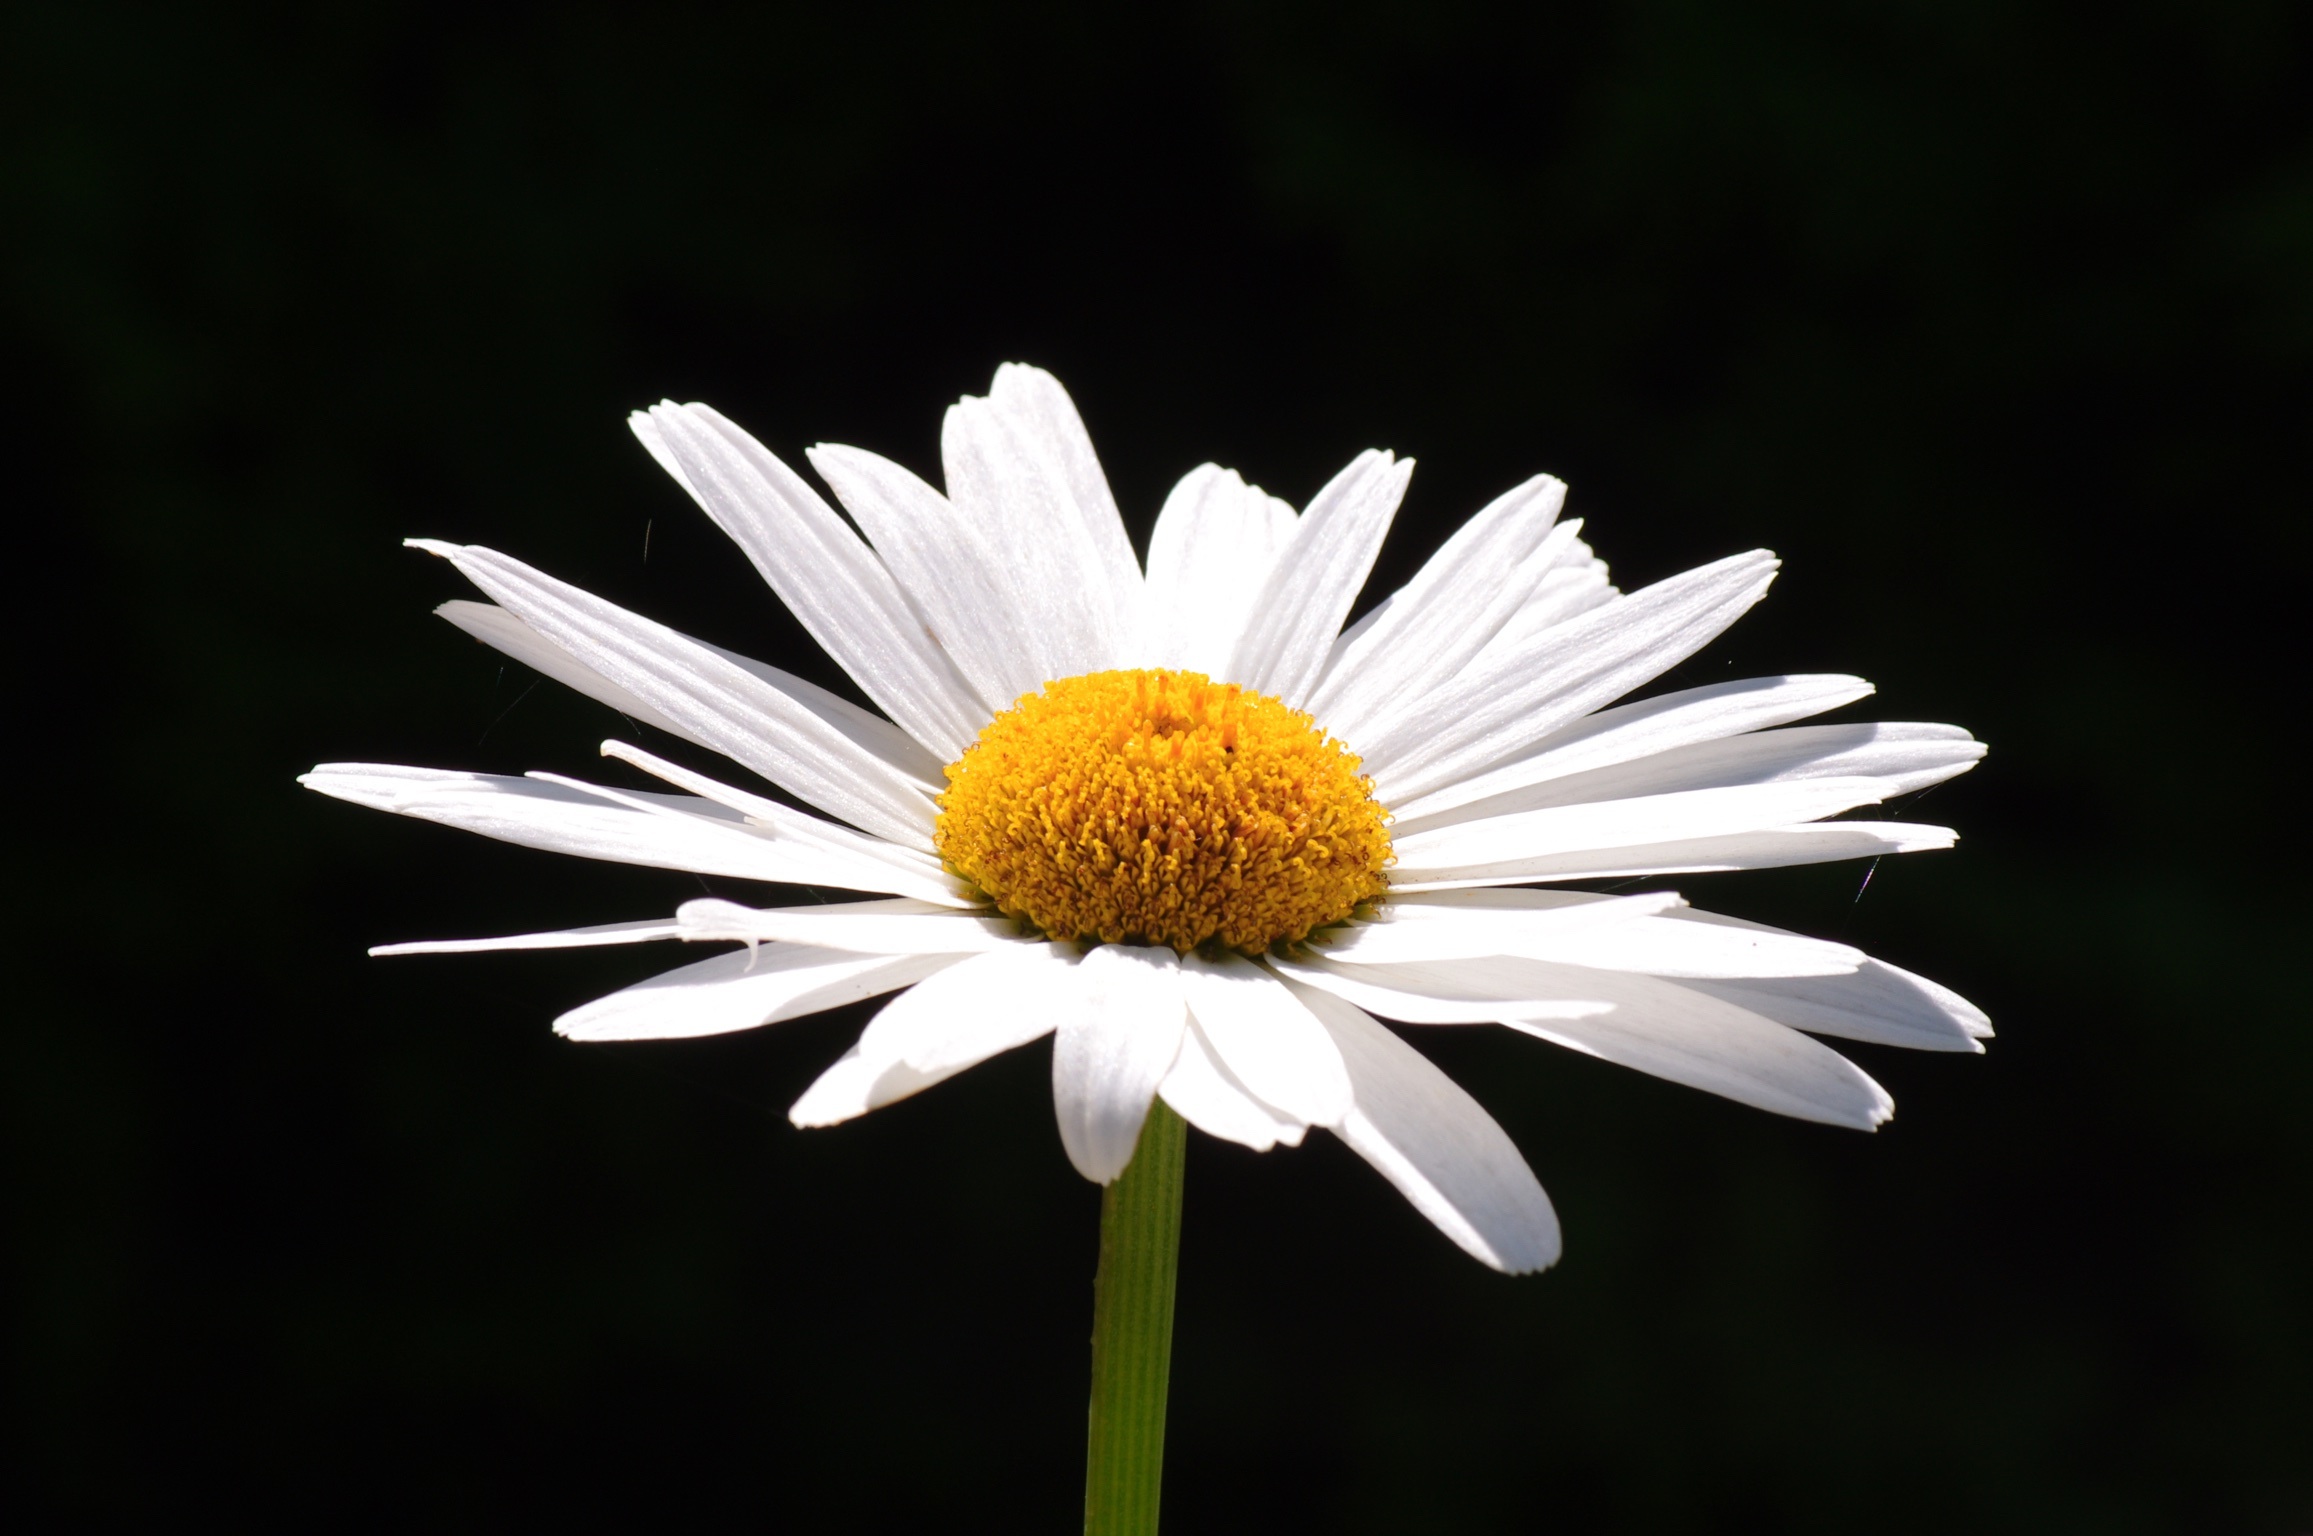
flower, daisy, oxeye daisy, nature, plant, flora, macro photography, yellow, photography, close up, botany, land plant, petal, flowering plant, daisy family, plant stem, wildflower, blossom